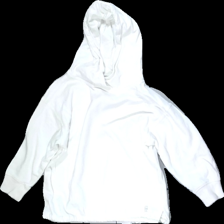
View: front
Type: Hoodie
Category: Children
Brand: Lager 157
Colors: White
Material: 80% cotton, 20% polyester
Cut: Regular
Size: 110
Season: All
Price range: 50-100
Recommended usage: Reuse